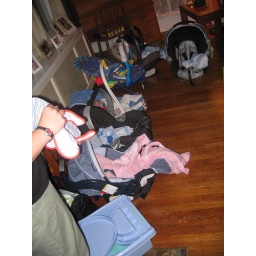
five car seats, two bouncy , one bath seat , and a partridge in a pear tree